Ice dance

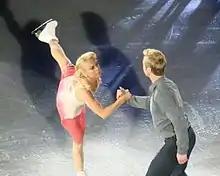
Torvill and Dean performing in 2011

During the 1970s, there was a movement in ice dance away from its ballroom roots to a more theatrical style. The top Soviet teams were the first to emphasize the dramatic aspects of ice dance, as well as the first to choreograph their programs around a central theme. They also incorporated elements of ballet techniques, especially "the classic ballet "pas de deux" of the high-art instance of a man and woman dancing together". They performed as predictable characters, included body positions that were no longer rooted in traditional ballroom holds, and used music with less predictable rhythms.